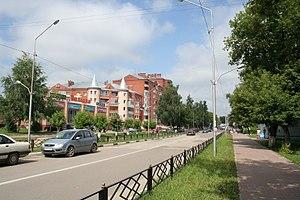
Kourovskoïe est une ville de l'oblast de Moscou, en Russie. Elle fait partie du raïon d'Orekhovo-Zouïevo. Sa population s'élève à 21 089 habitants en 2017.